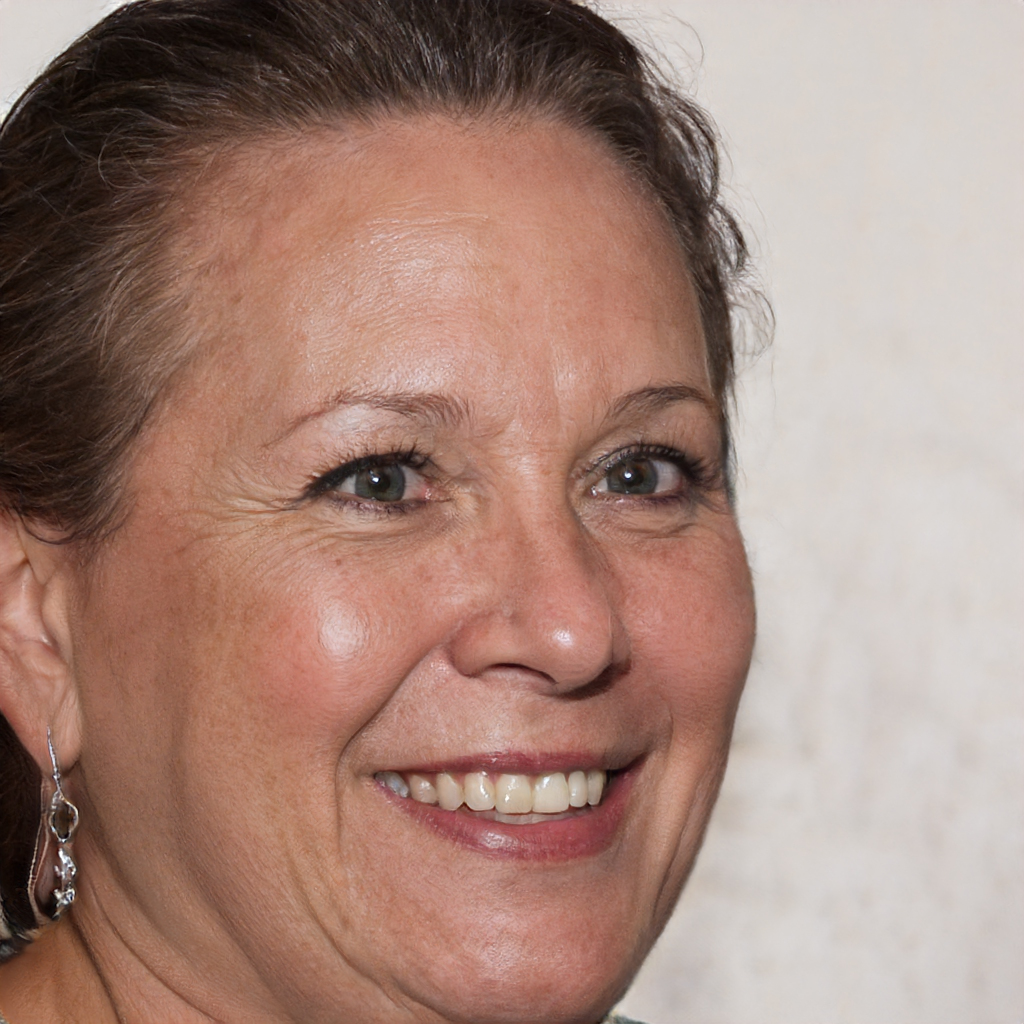
Gender: Female